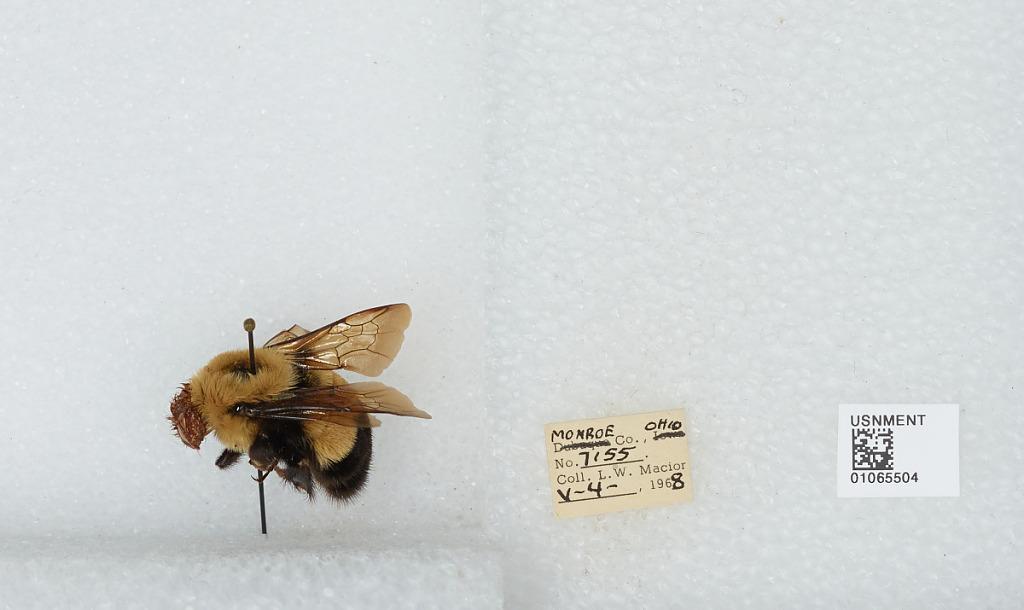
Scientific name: Bombus (Bombus) affinis Cresson
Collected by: L. Macior
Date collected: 1968-5-4
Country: United States
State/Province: Ohio
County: Monroe
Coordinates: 39.73, -81.08